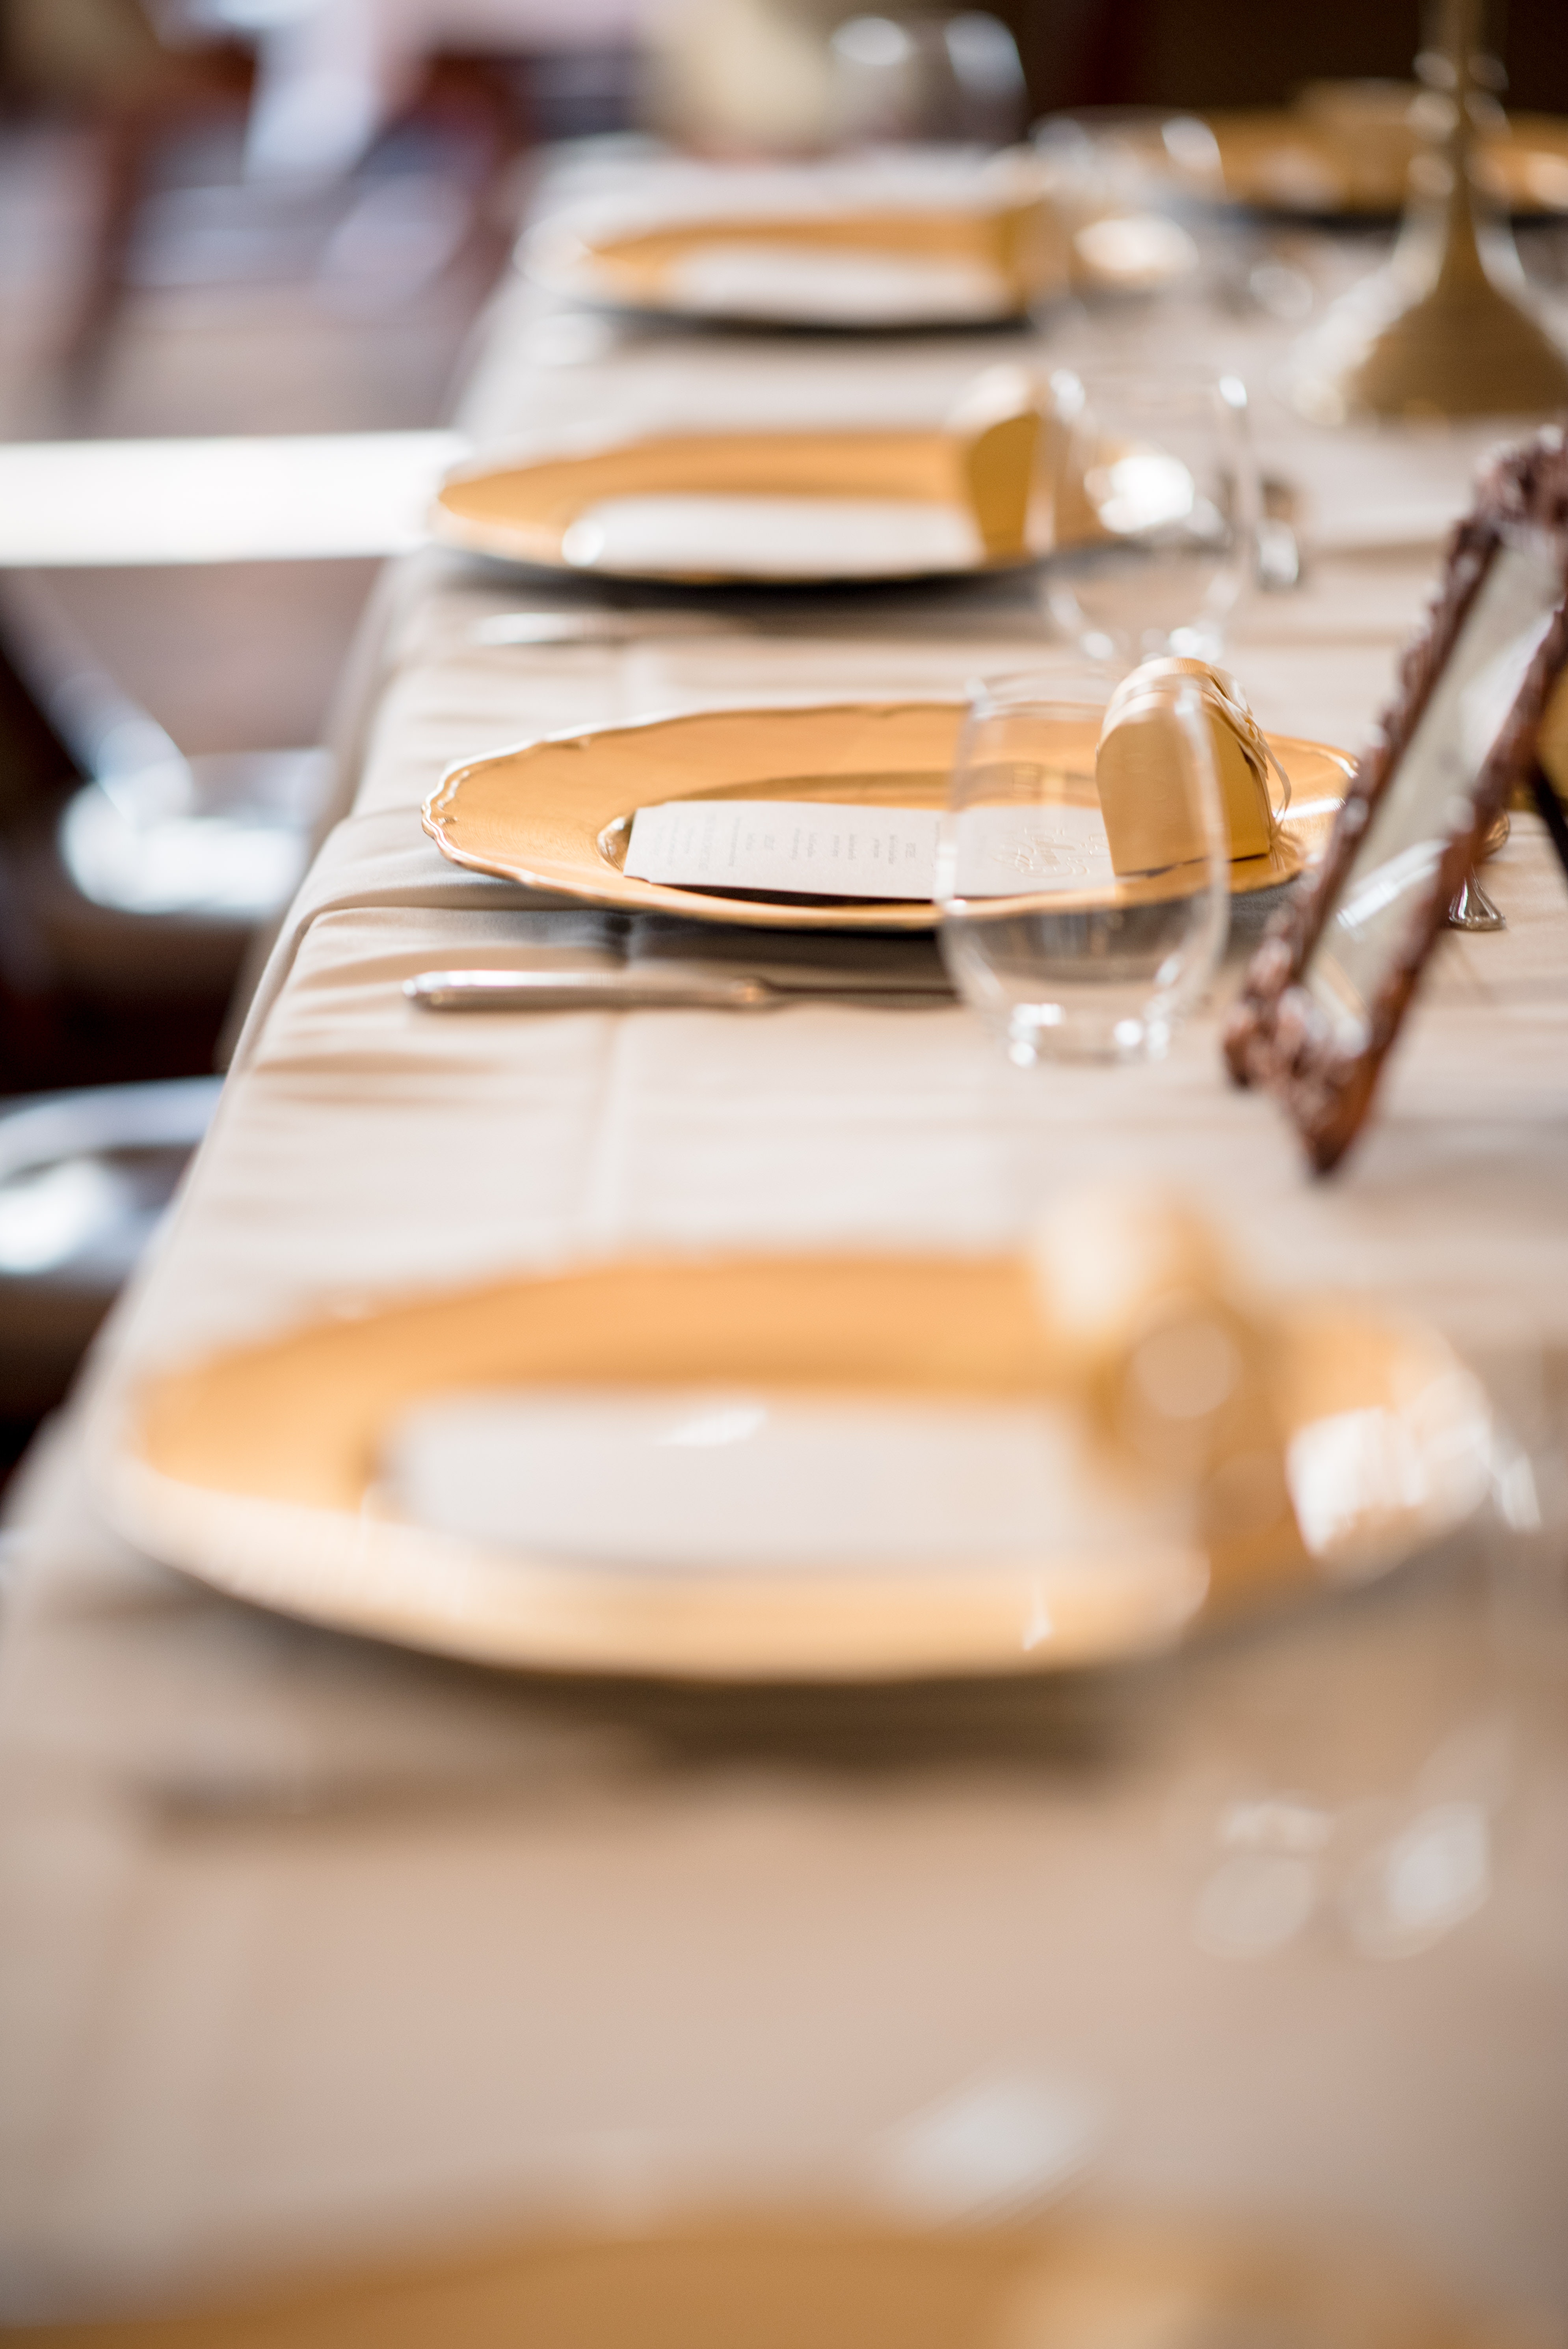
table, tableware, brunch, food, furniture